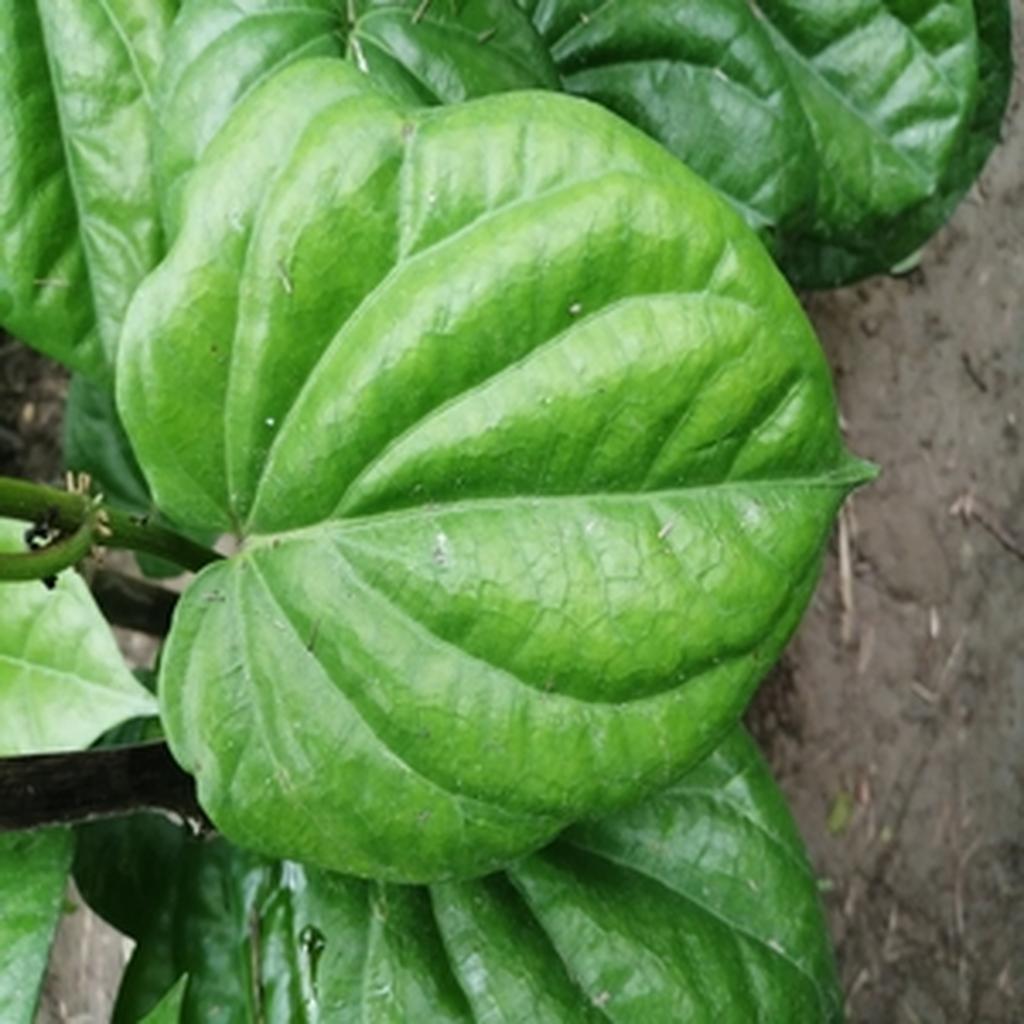
Label: Healthy_Leaf